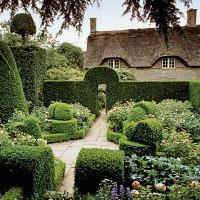
Weather: cloudy or overcast